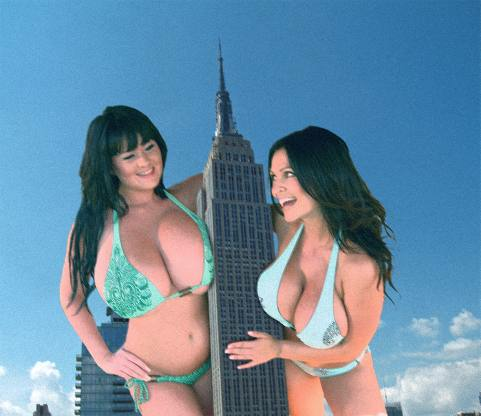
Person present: Yes